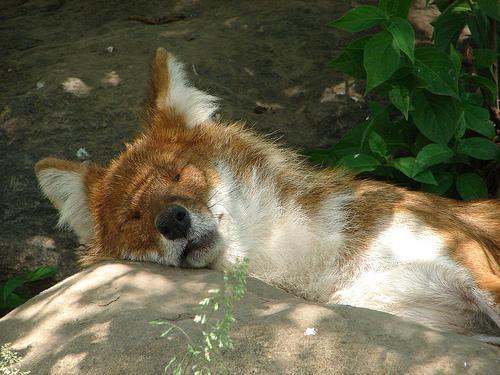
dhole